Square-rigged caravel

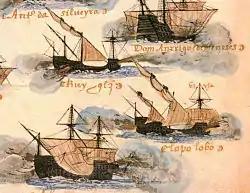
Square-rigged caravels fighting and escorting naus in India Armadas

The "caravela de armada" was, fundamentally, a well-armed square-rigged caravel, created out of the need to carry more cargo and heavier artillery, so as to fulfill military duties such as convoy escort or coastal patrol and integrate the Portuguese Armadas, particularly in the sixteenth century. In order to keep the center of gravity low, so as not to compromise the stability, the draught of the ship was increased, thus enabling the existence of several decks.